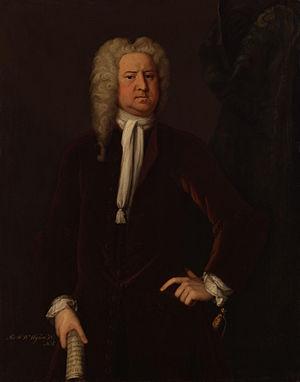
Les élections générales britanniques de 1747 se sont déroulées en Grande-Bretagne du 26 juin au 4 août 1747. Ces élections sont remportées par le parti whig.
Les élections générales britanniques de 1741 se sont déroulées en Grande-Bretagne du 30 avril au 11 juin 1741. Ces élections sont remportées par le parti whig.
Sir Watkin Williams-Wynn, 3ᵉ baronnet, était un propriétaire terrien gallois, un homme politique conservateur et un éminent sympathisant jacobite. Il a contribué à la chute de Robert Walpole en 1742 et a entamé des négociations avec les Stuarts en exil avant le soulèvement jacobite de 1745, sans toutefois y participer lui-même. Il mourut dans un accident de chasse en 1749.